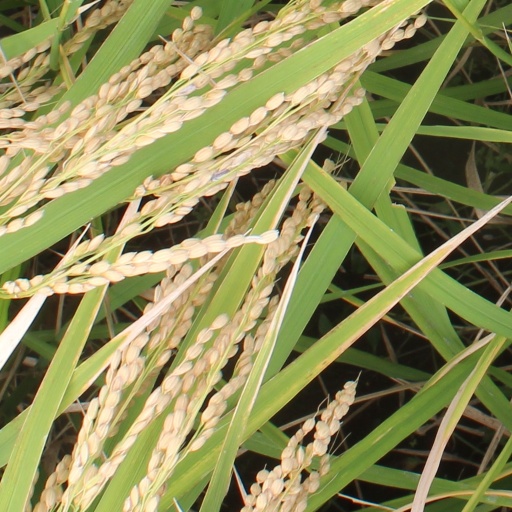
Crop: rice